Emil Szántó

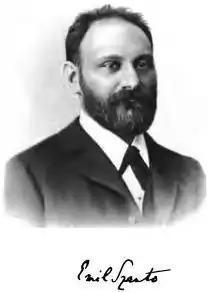

Emil Szántó (22 November 1857, in Vienna – 14 December 1904, in Vienna) was a classical historian and epigrapher from Austria-Hungary.